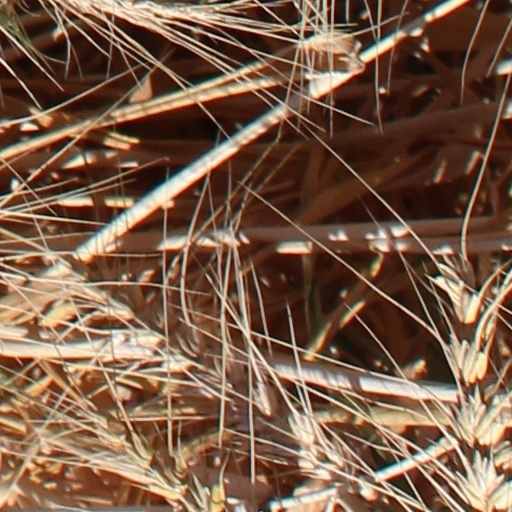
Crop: wheat